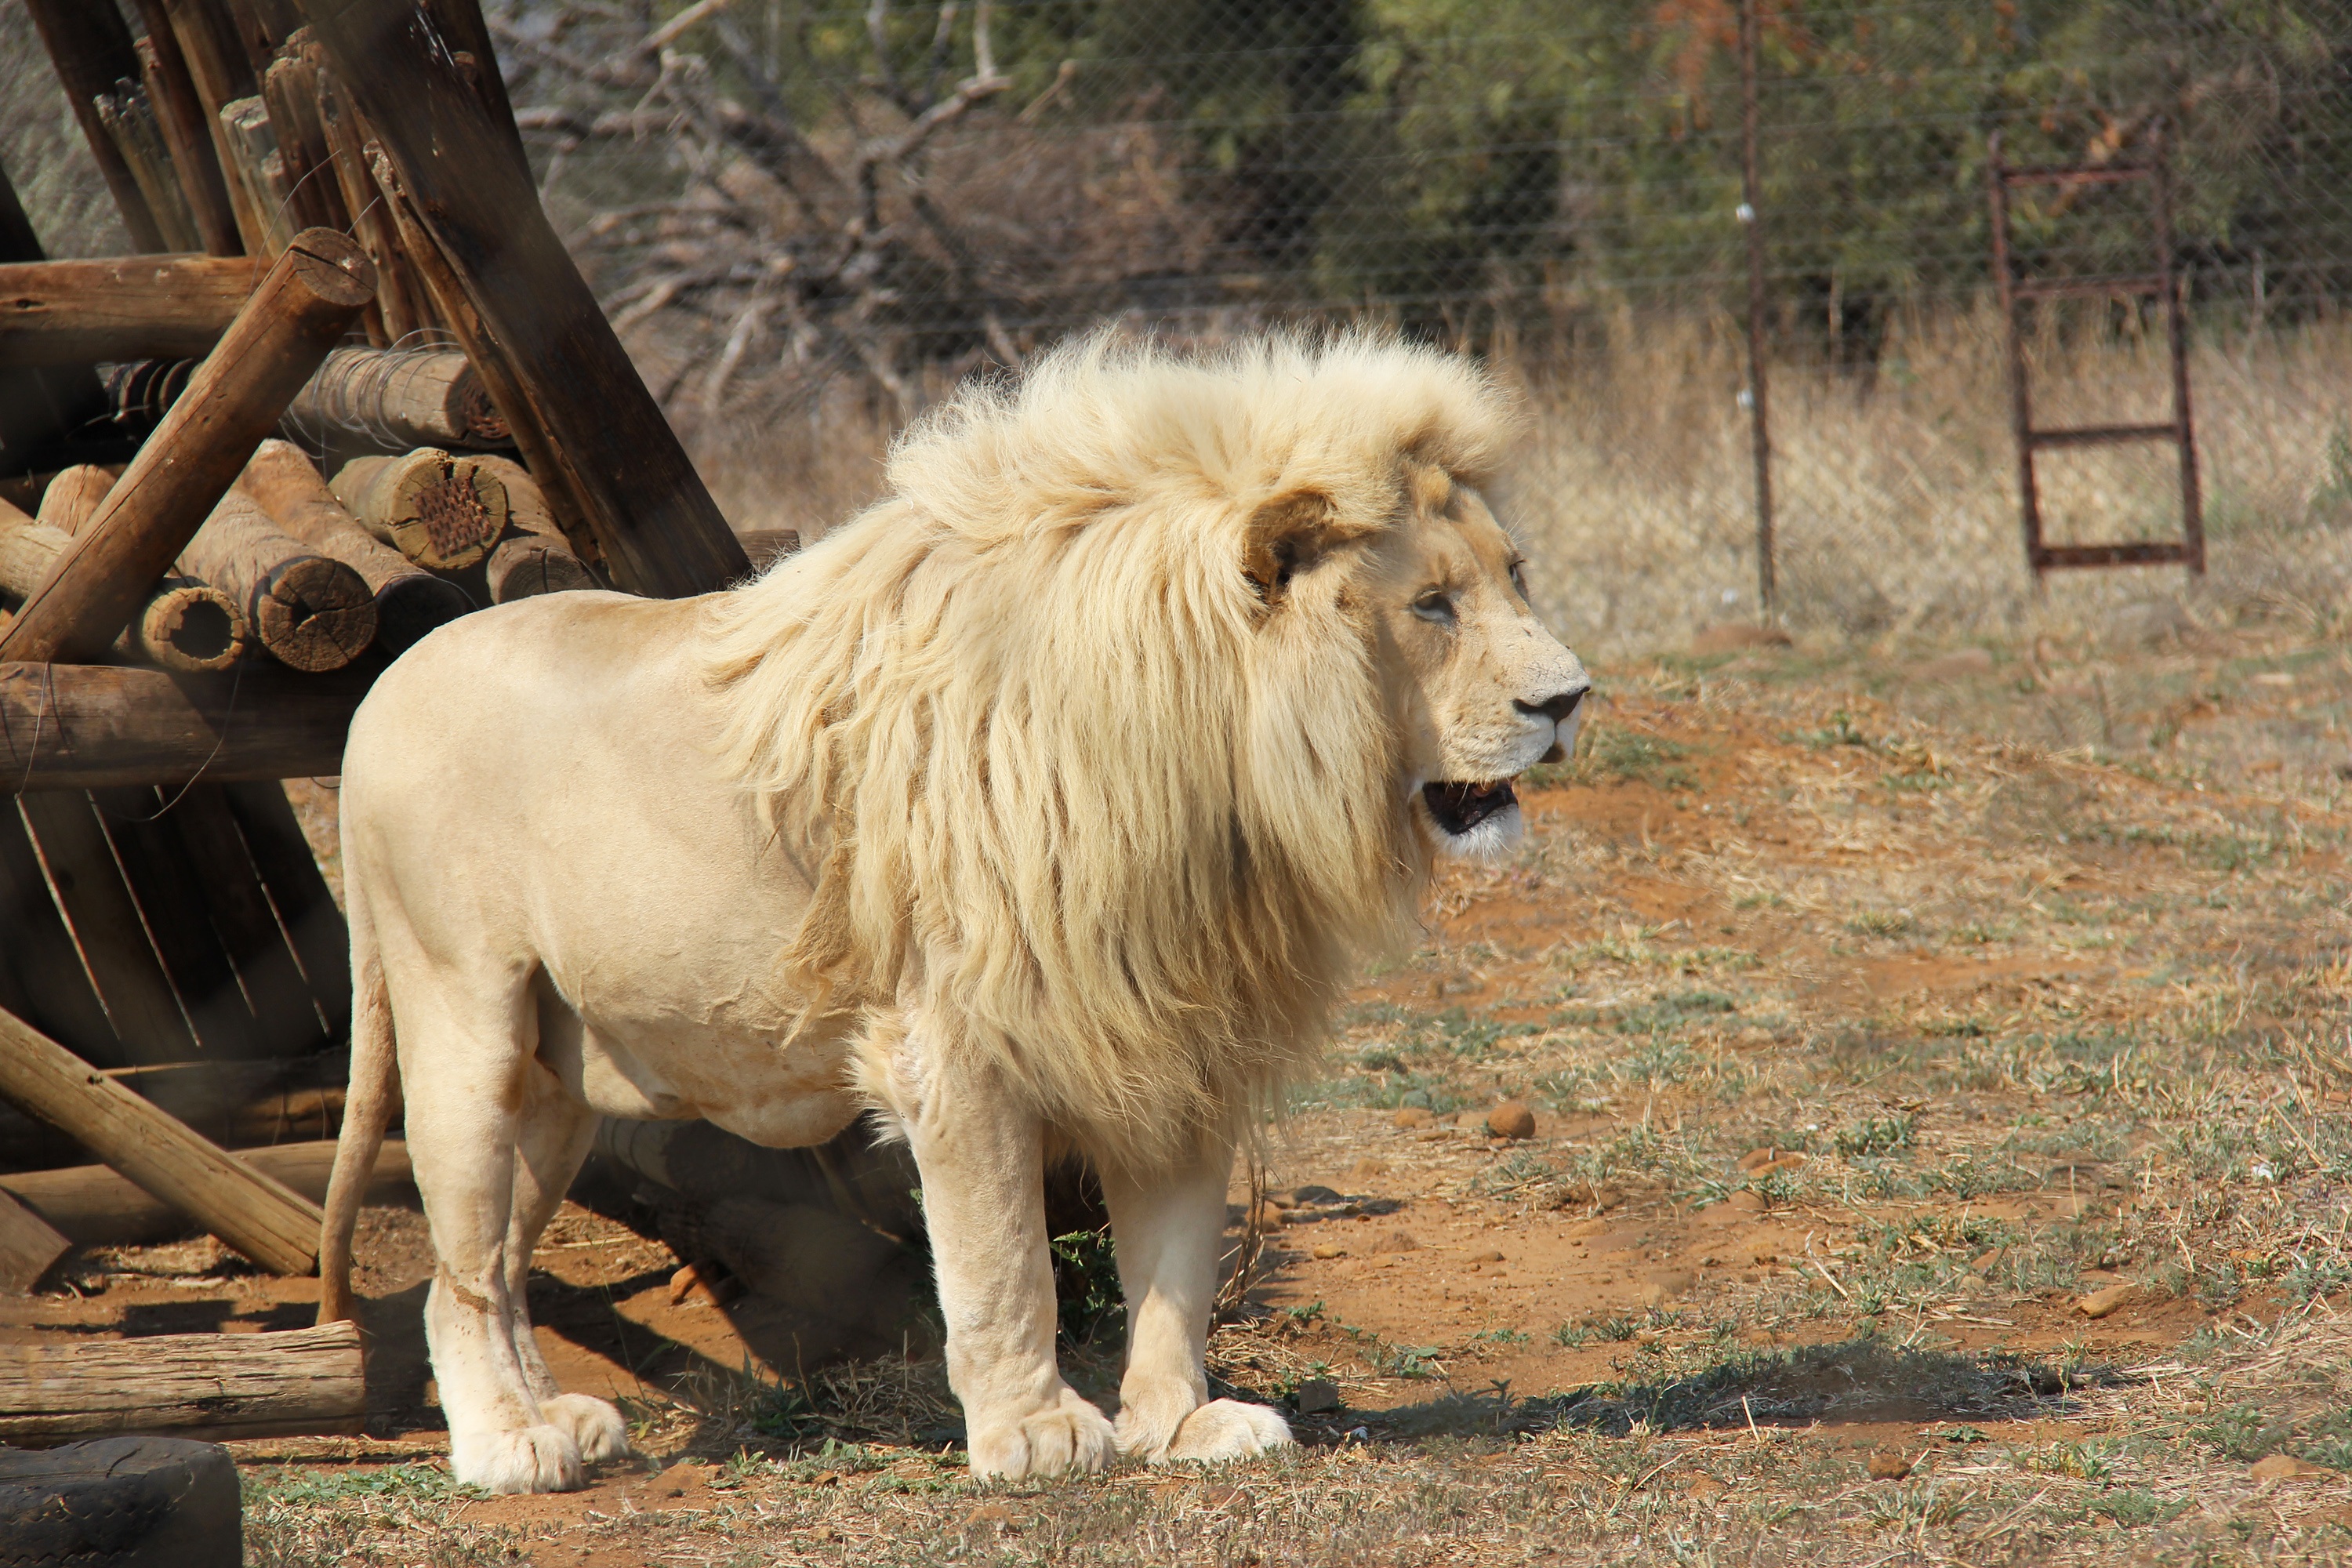
wildlife, zoo, fur, mammal, mane, fauna, lion, animals, vertebrate, beautiful, safari, gorgeous, dangerous, south africa, big cats, johannesburg, predator world, pilanesberg national park, big5